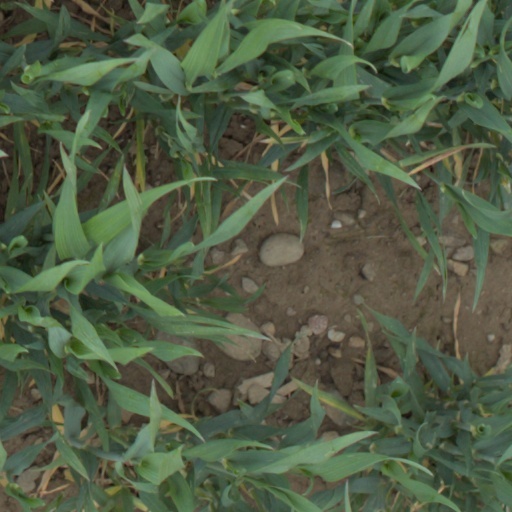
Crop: wheat